Misrata Governorate

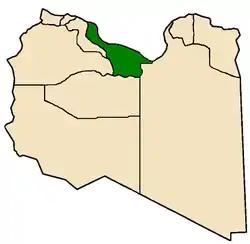
Location of Misrata Governorate (1963-1983) within Libya

Misrata Governorate (or Misurata Province before WW2) was one of the governorates (muhafazah) of Libya from 1963 to 1983. Its capital was the town of Misrata. Initially in the 1930s was called "Provincia di Misurata" of Italian Libya. It was created out of the eastern part of Tripolitania province.